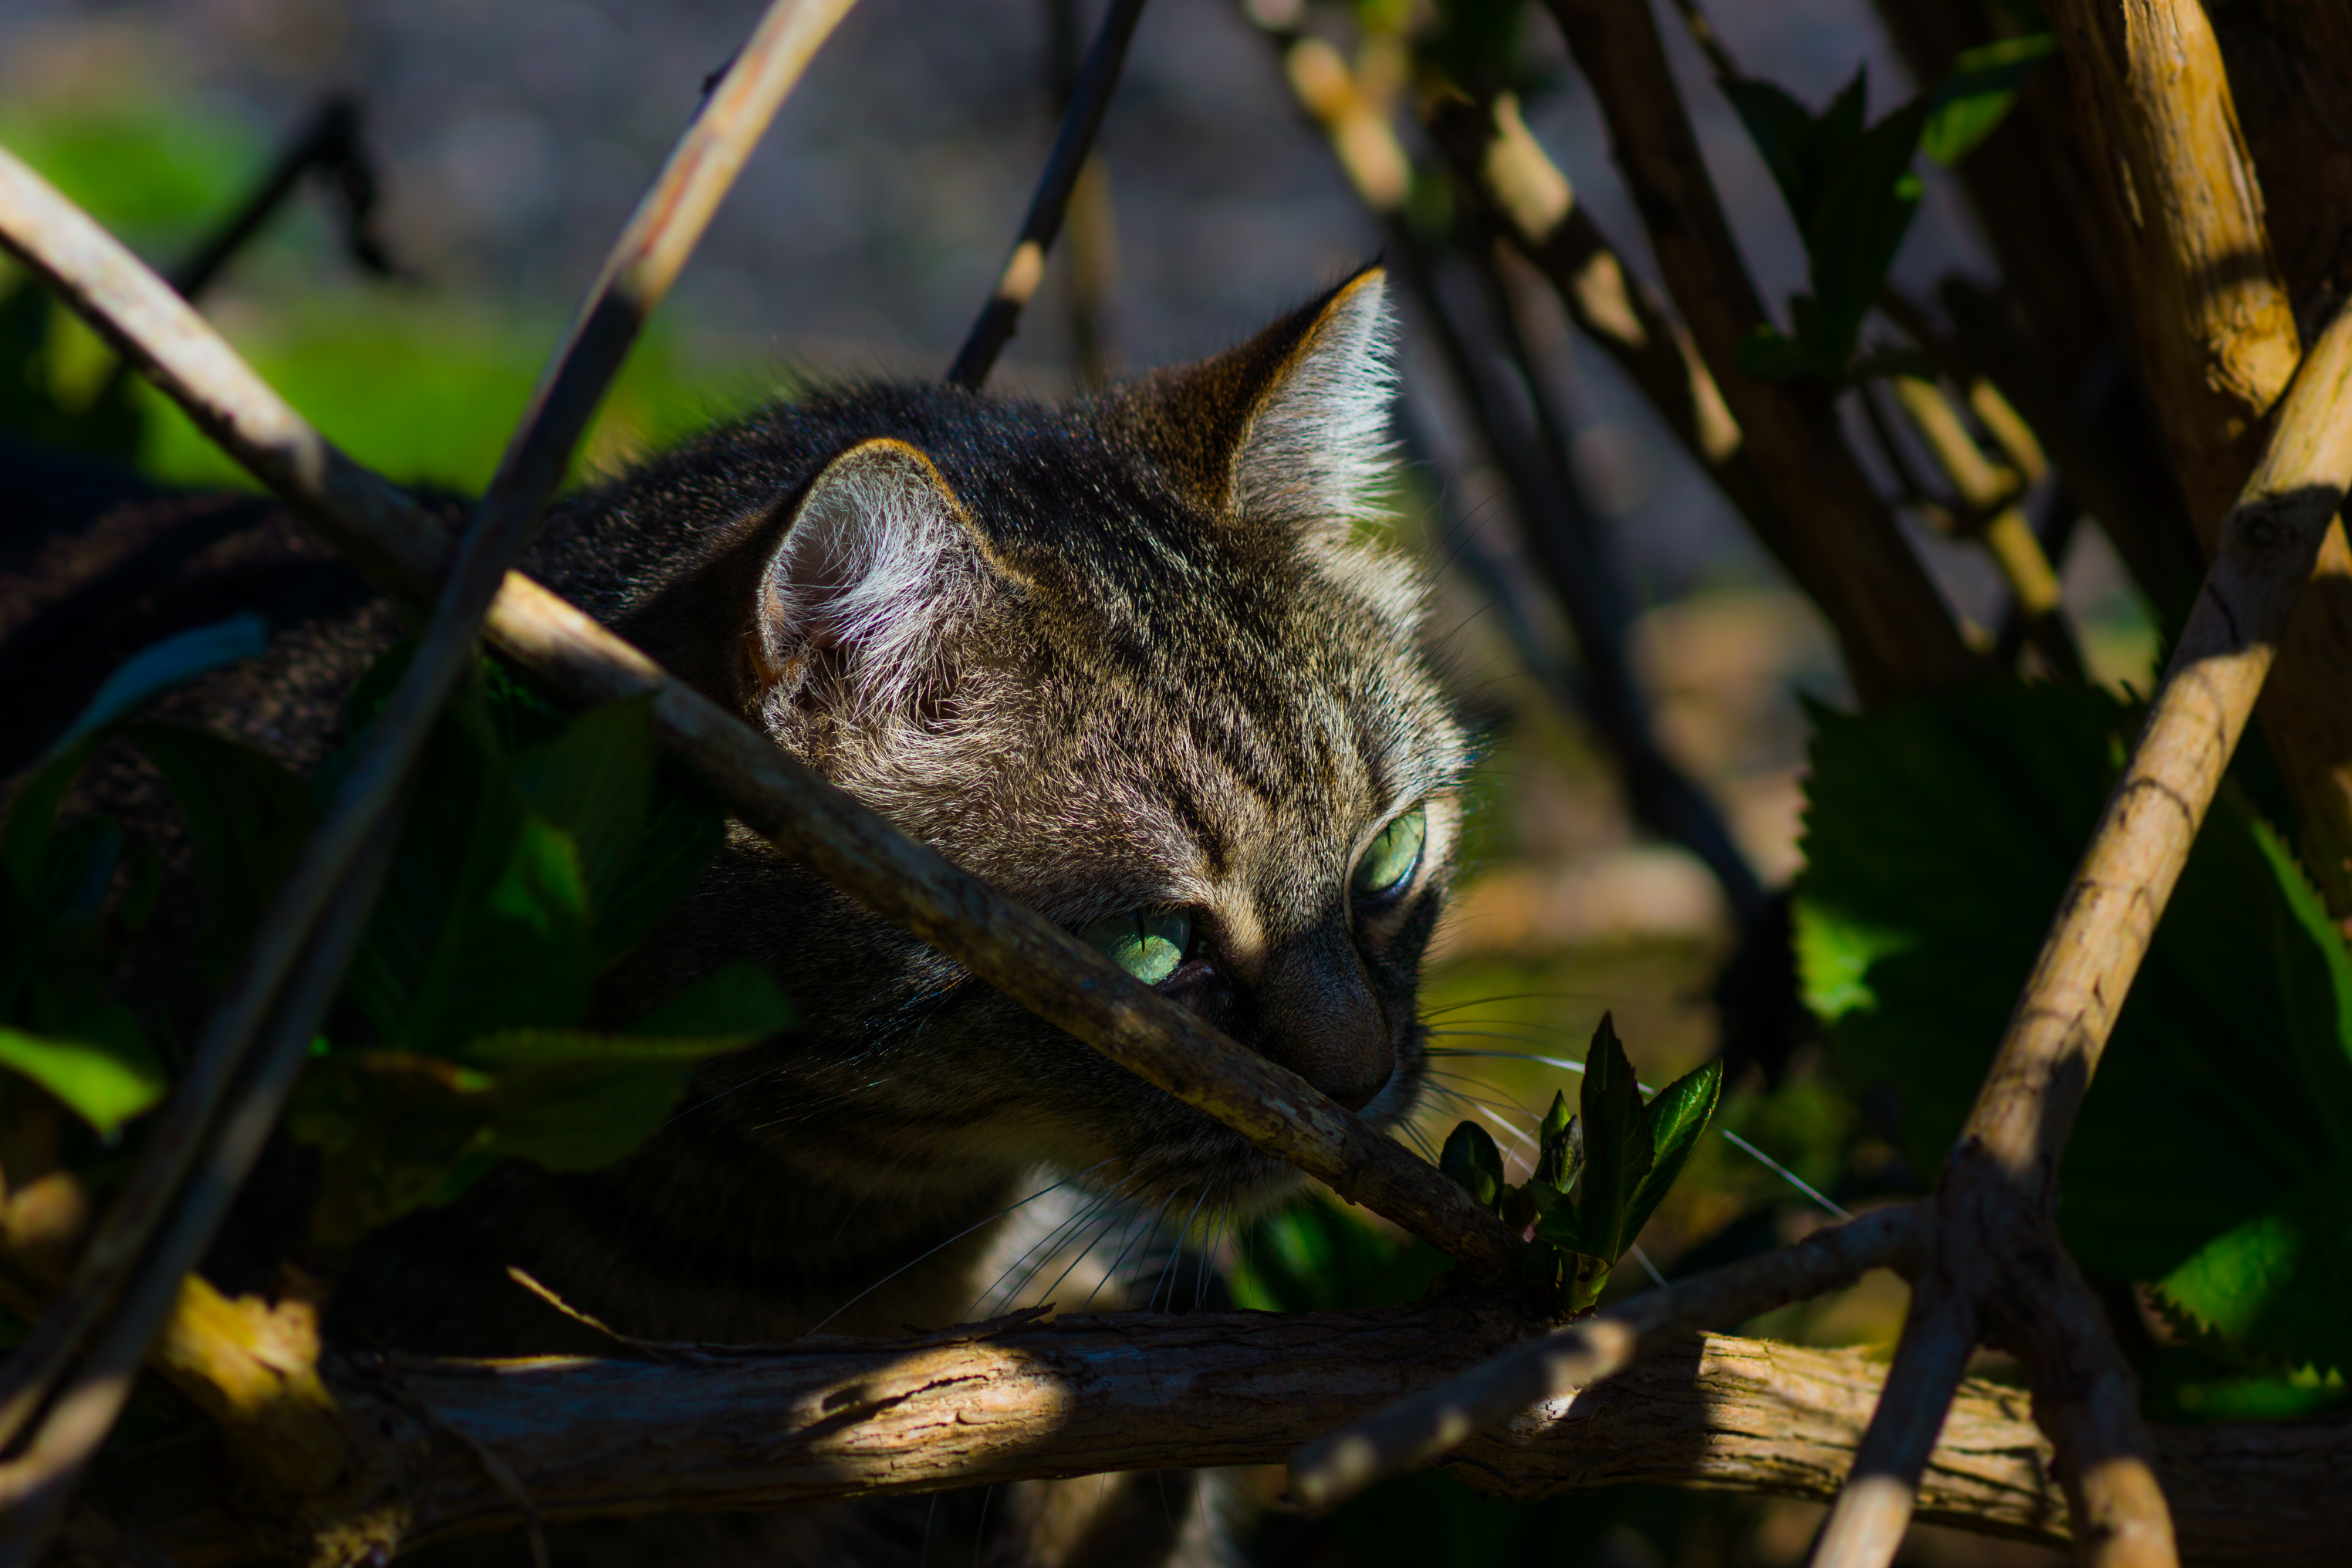
nature, grass, branch, flower, photo, wildlife, green, jungle, kitten, cat, mammal, fauna, close up, cats, 100mm, animals, vertebrate, gatos, a77, minolta, g, ggl1, gaby1, xovesphoto, animales, sonya77, minolta100mm, gphoto, chunita, gabrielcorua, xelodegalicia, macro photography, wild cat, small to medium sized cats, cat like mammal